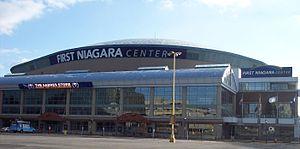
Le Championnat du monde junior de hockey sur glace 2018 est la 42ᵉ édition de cette compétition de hockey sur glace junior organisée par la Fédération internationale de hockey sur glace.